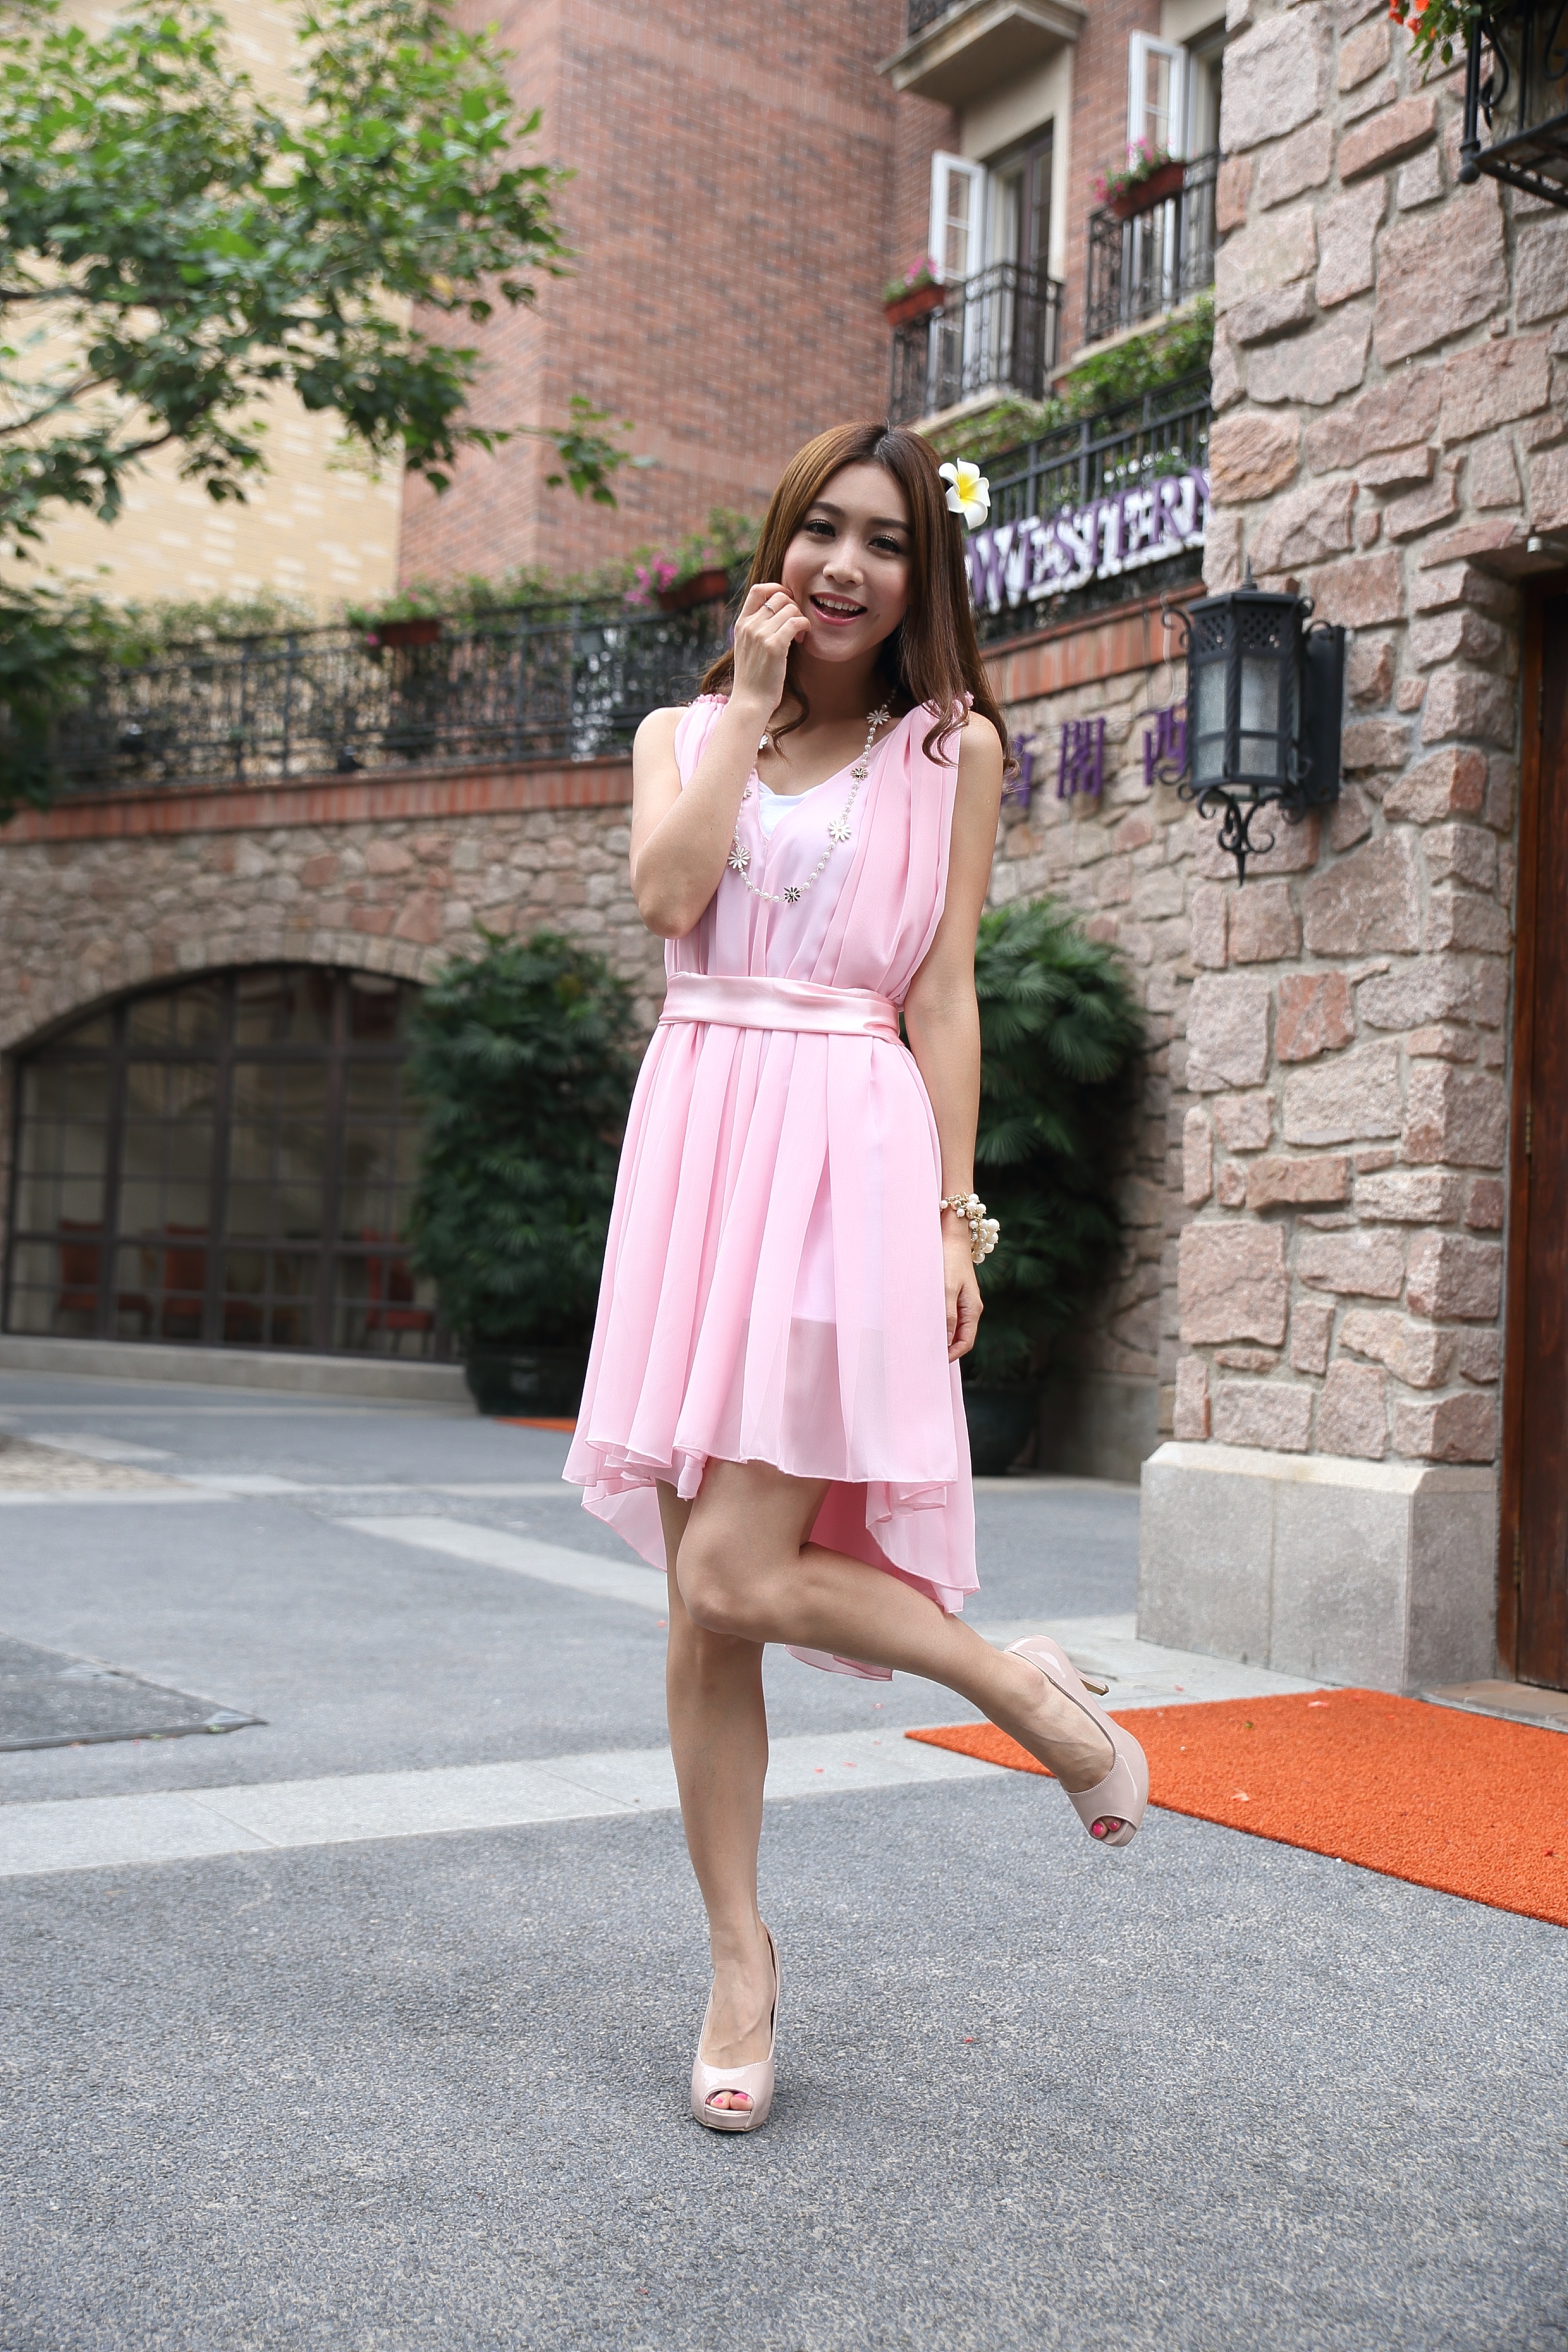
woman, leg, model, young, spring, asia, fashion, clothing, lady, pink, wedding, human body, dress, footwear, beauty, style, mannequins, abdomen, photo shoot, fairy skirt